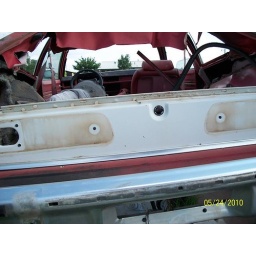
The car that the All glass trim came off of in Texas.